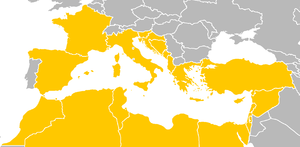
La Convention pour la protection du milieu marin et du littoral de la Méditerranée, intitulée à l'origine Convention pour la protection de la mer Méditerranée contre la pollution, et souvent simplement appelée la Convention de Barcelone, est une convention régionale adoptée en 1976 pour prévenir et réduire la pollution marine par les navires, les aéronefs et les sources terrestres en mer Méditerranée. Cela inclut les décharges, les eaux de ruissellement et les rejets d'effluents liquides. Les signataires acceptent de coopérer pour réduire la pollution et de protéger et améliorer le milieu marin de la mer Méditerranée, grâce à la surveillance et à la recherche scientifique. La convention a été adoptée le 16 février 1976 et amendée le 10 juin 1995